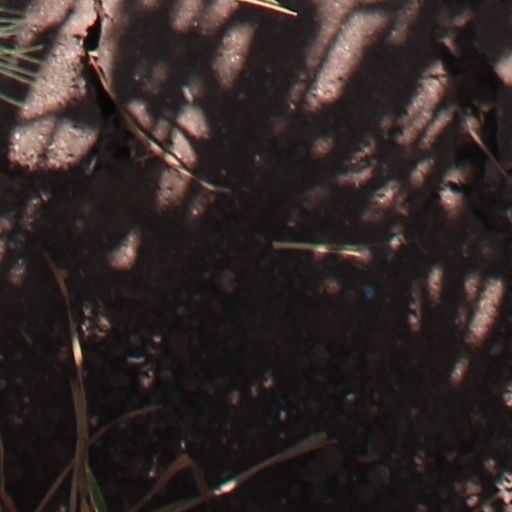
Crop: wheat